Squatting

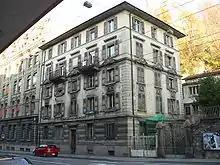
The Chien Rouge (Red Dog) in Lausanne, in a former hospital

In many West European countries, since the 1960s and 1970s, there are both squatted houses used as residences and self-managed social centres where people pursue social and cultural activities. In Belgium, the village of Doel was slowly occupied by squatters and used by street artists after becoming a ghost village when the plans to expand Port of Antwerp stalled. Christiania in Copenhagen, Denmark, is an independent community of almost 900 people founded in 1971 on the site of an abandoned military zone. In Copenhagen, as in other European cities such as Berlin and Amsterdam, the squatter movement was large in the 1980s. It was a social movement, providing housing and alternative culture. A flashpoint came in 1986 with the Battle of Ryesgade. Another flashpoint came in 2007 when Ungdomshuset was evicted. While not technically a squat until 14 December 2006, it was a social centre used by squatters and people involved in alternative culture more generally. After a year of protests, the city council donated a new building. The Dublin Housing Action Committee (DHAC) was active between 1968 and 1971, occupying buildings to protest the housing crisis in Ireland. The Prohibition of Forcible Entry and Occupation Act of 1971 criminalized squatting. Squatters can gain title to land and property by adverse possession as governed by the 1957 Statute of Limitations Act. From the 1990s onwards, there have been occasional political squats such as Disco Disco, Magpie and Grangegorman. In early twentieth century France, several artists who would later become world-famous, such as Guillaume Apollinaire, Amedeo Modigliani and Pablo Picasso squatted at the , in Montmartre, Paris. Paris moved to legitimize some popular artist squats in the mid-2000s by purchasing and renovating the buildings for artist–residents. An example is Les Frigos. In the 2010s there have been several land squats protesting against large infrastructure projects. These are known collectively as Zone to Defend or ZAD (French: zone à défendre). The first and largest was the ZAD de Notre-Dame-des-Landes, which successfully opposed an airport project near Nantes.